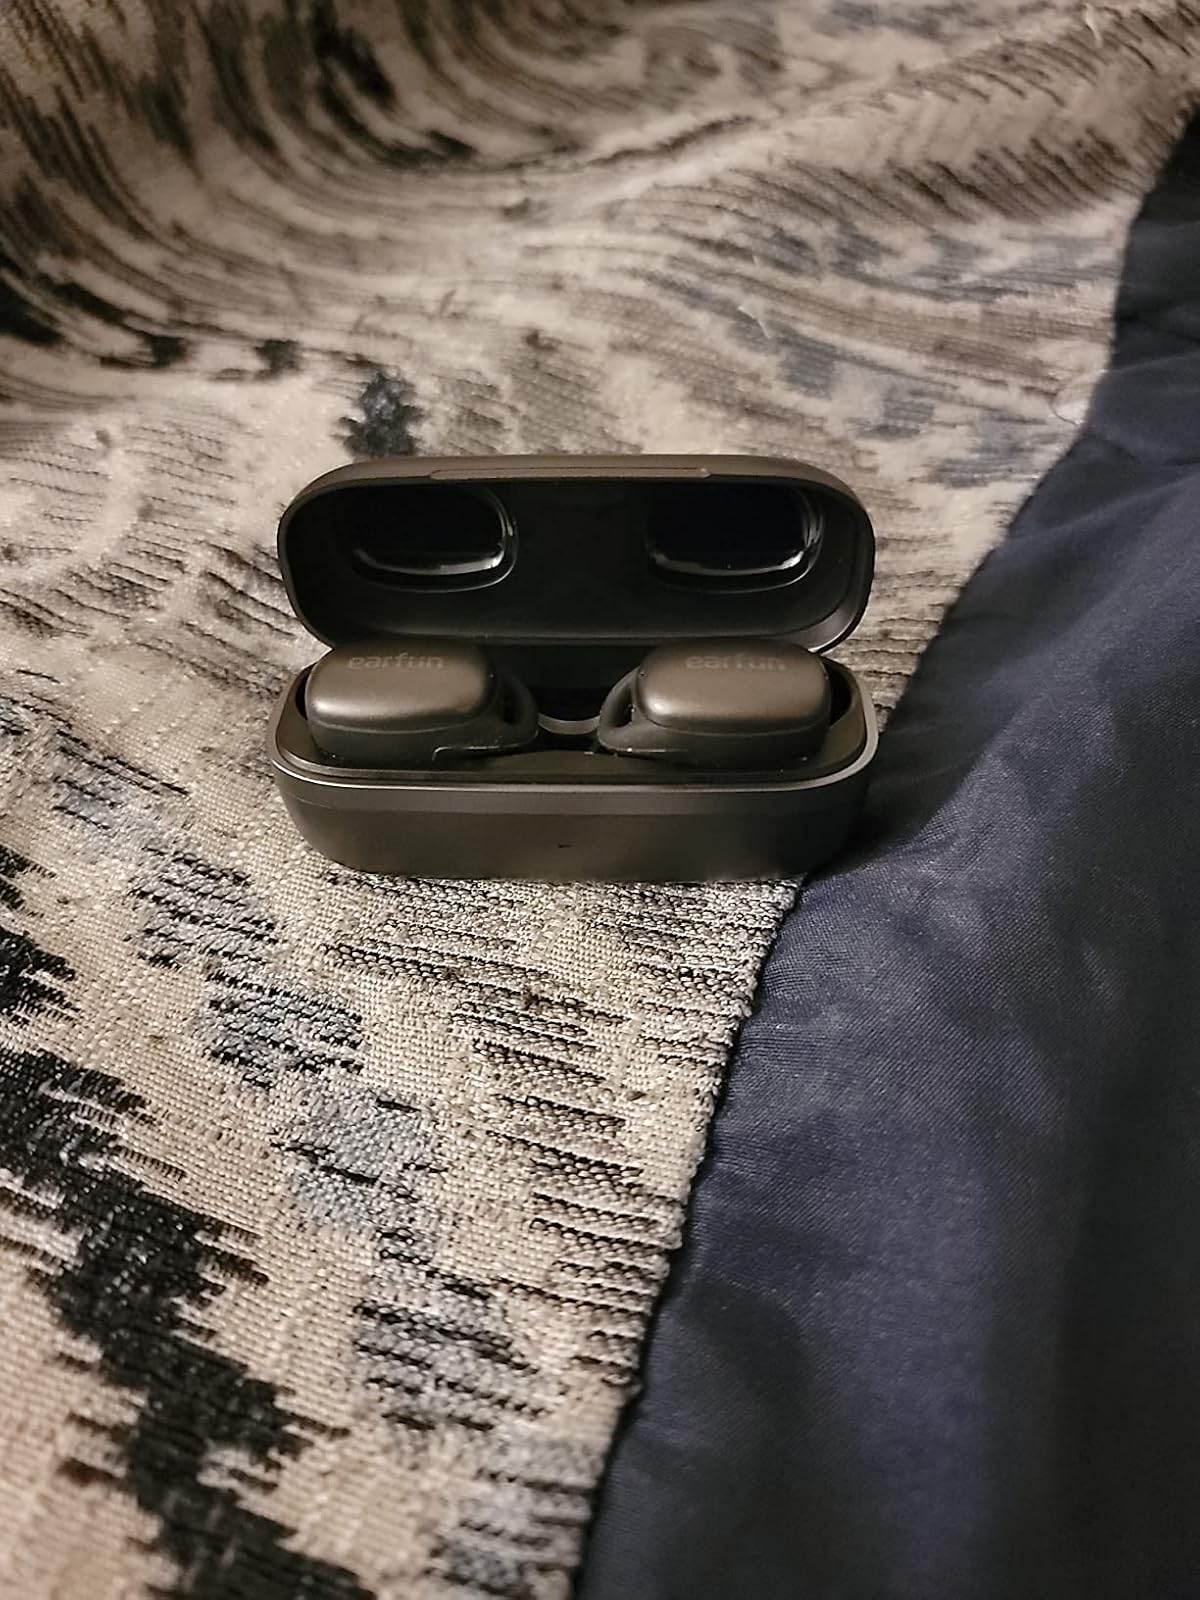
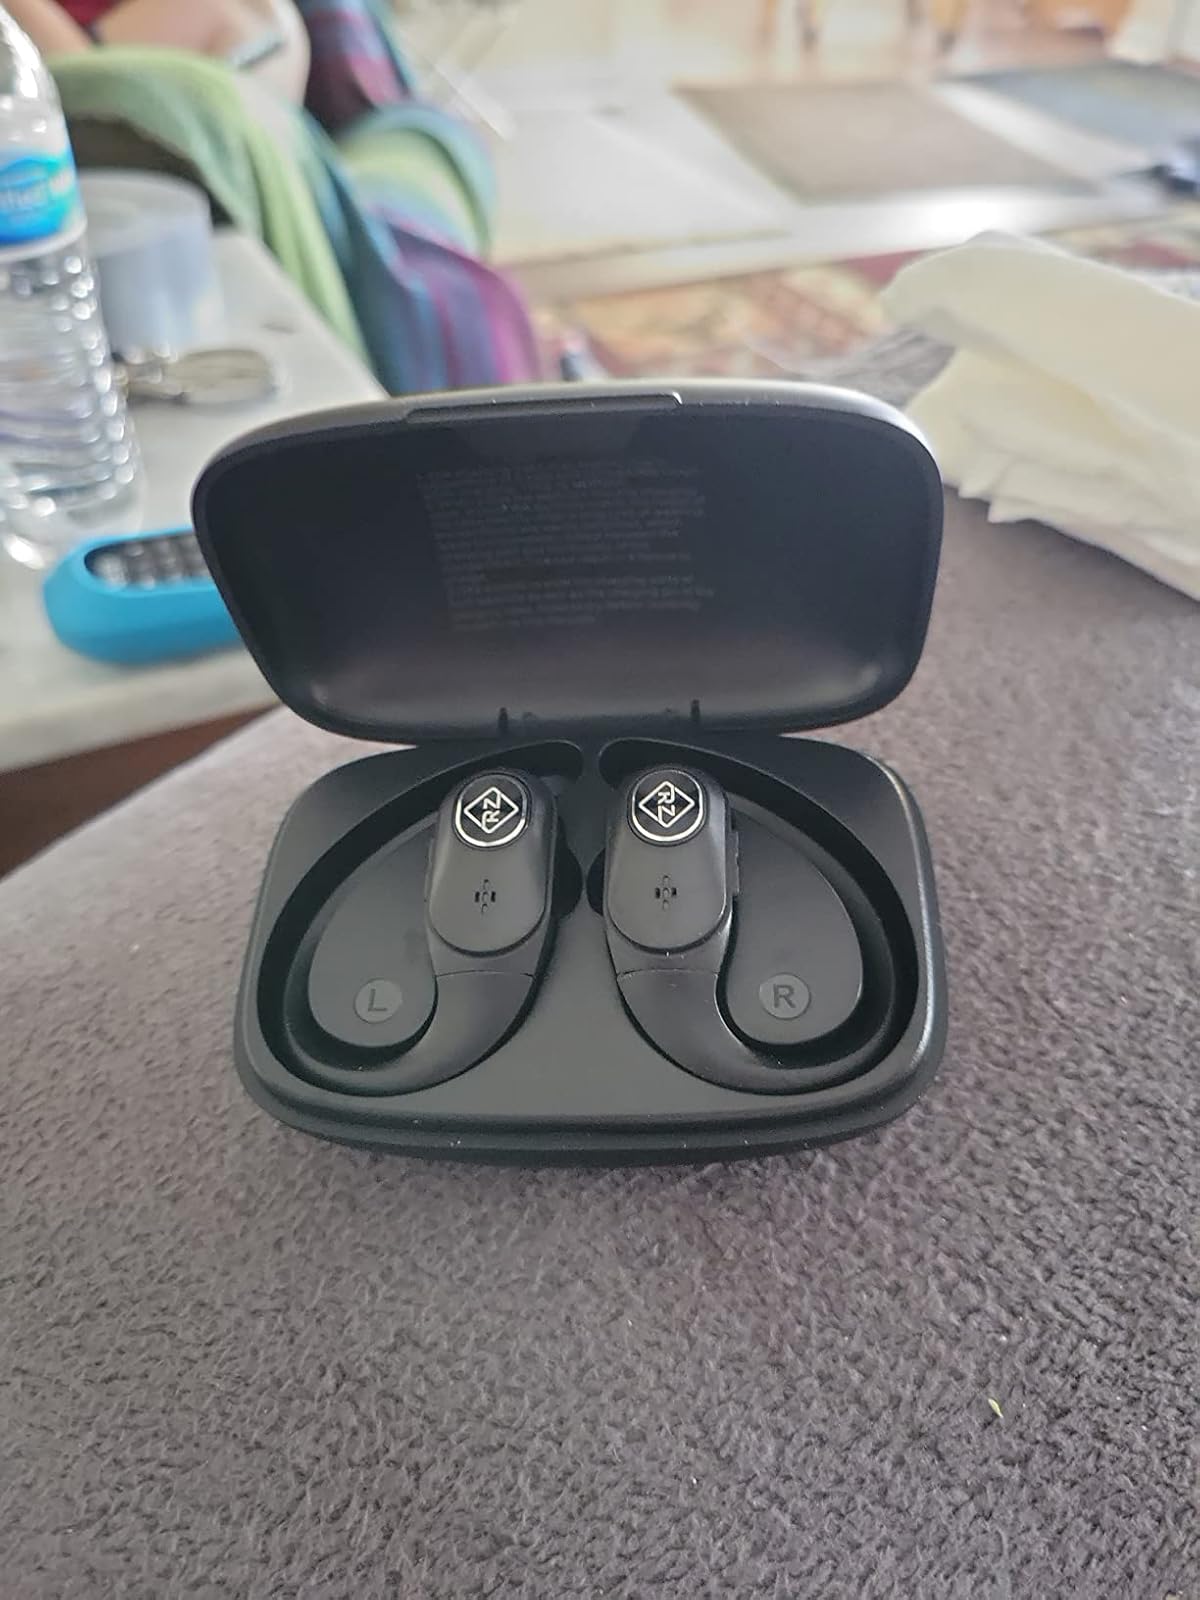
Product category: earbuds
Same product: no